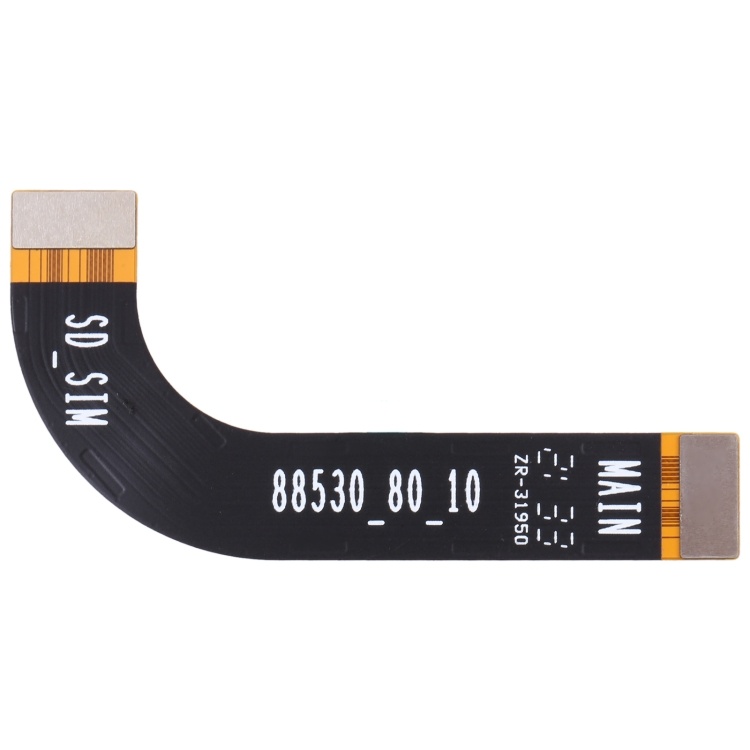
For Lenovo Xiaoxin Pad Pro 11.5inch TB-J716 SIM Card Holder Socket Connector Flex Cable
1. SIM card holder socket connector flex cable replacement part. 2. Replace your broken or unusable item with a new one. 3. Each item has been checked and in good condition before shipping. 4. Completely fit and work. 5. Professional installation is highly recommended. We will not be responsible for any damages to your device that you may cause during the changing of replacement parts. Specification: General Compatible with Lenovo: Pad Pro Package Weight One Package Weight 0.01kgs / 0.03lb One Package Size 5cm * 5cm * 1cm / 1.97inch * 1.97inch * 0.39inch Qty per Carton 1000 Carton Weight 6.00kgs / 13.23lb Carton Size 32cm * 27cm * 32cm / 12.6inch * 10.63inch * 12.6inch Loading Container 20GP: 964 cartons * 1000 pcs = 964000 pcs 40HQ: 2239 cartons * 1000 pcs = 2239000 pcs
Brand: garmade
Category: Electronics > Communications > Telephony > Mobile & Smart Phone Accessories > SIM Card Ejection Tools